Albin K. Longren

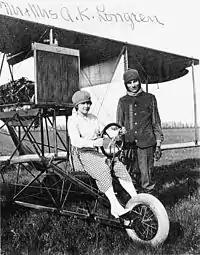
Dolly and A.K. Longren,

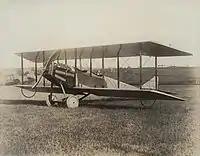
AK Number 6 Model G biplane

To pay for the construction of new planes at his factory, Longren performed frequently at airshows. Barnstorming before crowds across the U.S., he became a popular attraction in his own right, nicknamed "Birdman". Longren, who had never had formal training as a pilot, ended up flying 1,372 demonstrations over the next few years.